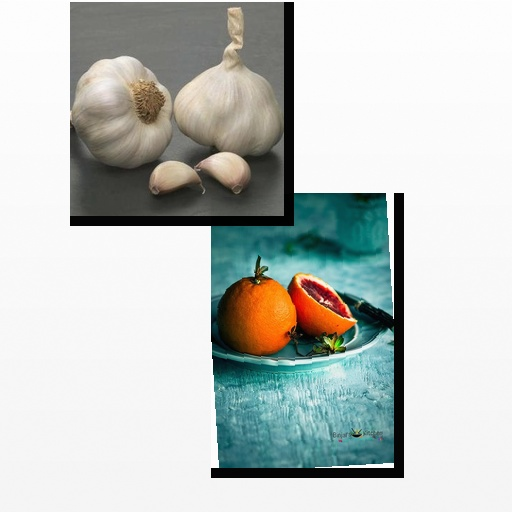
Food items: orange, garlic